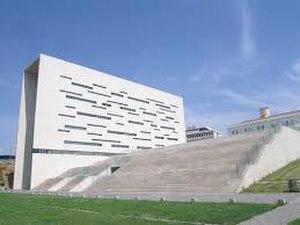
L'université nouvelle de Lisbonne est une université publique portugaise fondée le 11 août 1973 à Lisbonne dans le cadre d'une grande réorganisation universitaire au Portugal.